Unorthodox (Joey Badass song)

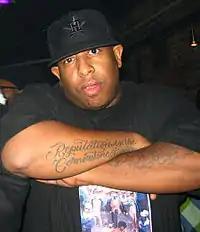
DJ Premier handled production for "Unorthodox".

Joey Badass made a one-off single deal with Mountain Dew's promotion team Green Label Sound. In an interview with "HipHopDX" he explained how he was able to work with DJ Premier: "Shout out to Mountain Dew and Green Label Sound for linking that up. I did a one-off single deal with Mountain Dew and they just hooked that up for me. I was like I'll do this for you, and we just gon' get you in the studio with Premier. That's how it happened. It was like a dream come true."